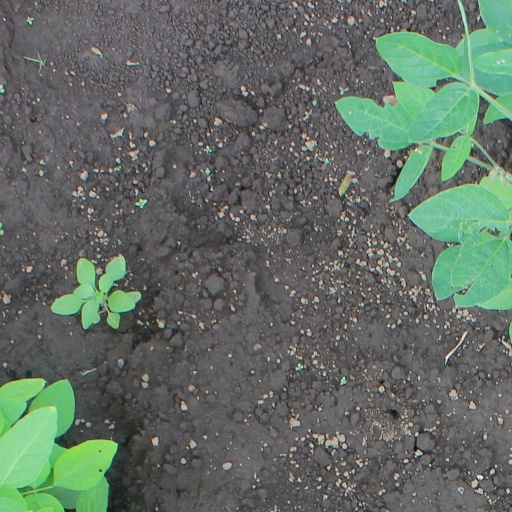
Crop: soybean